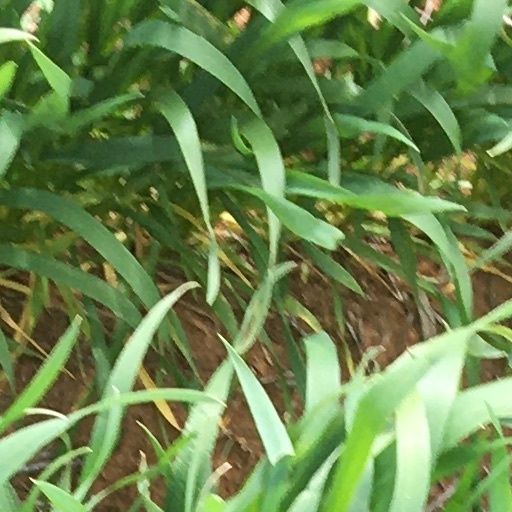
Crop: wheat